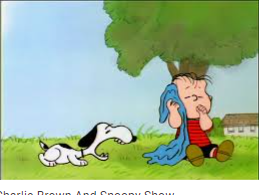
Portrait style: Cartoon Portrait